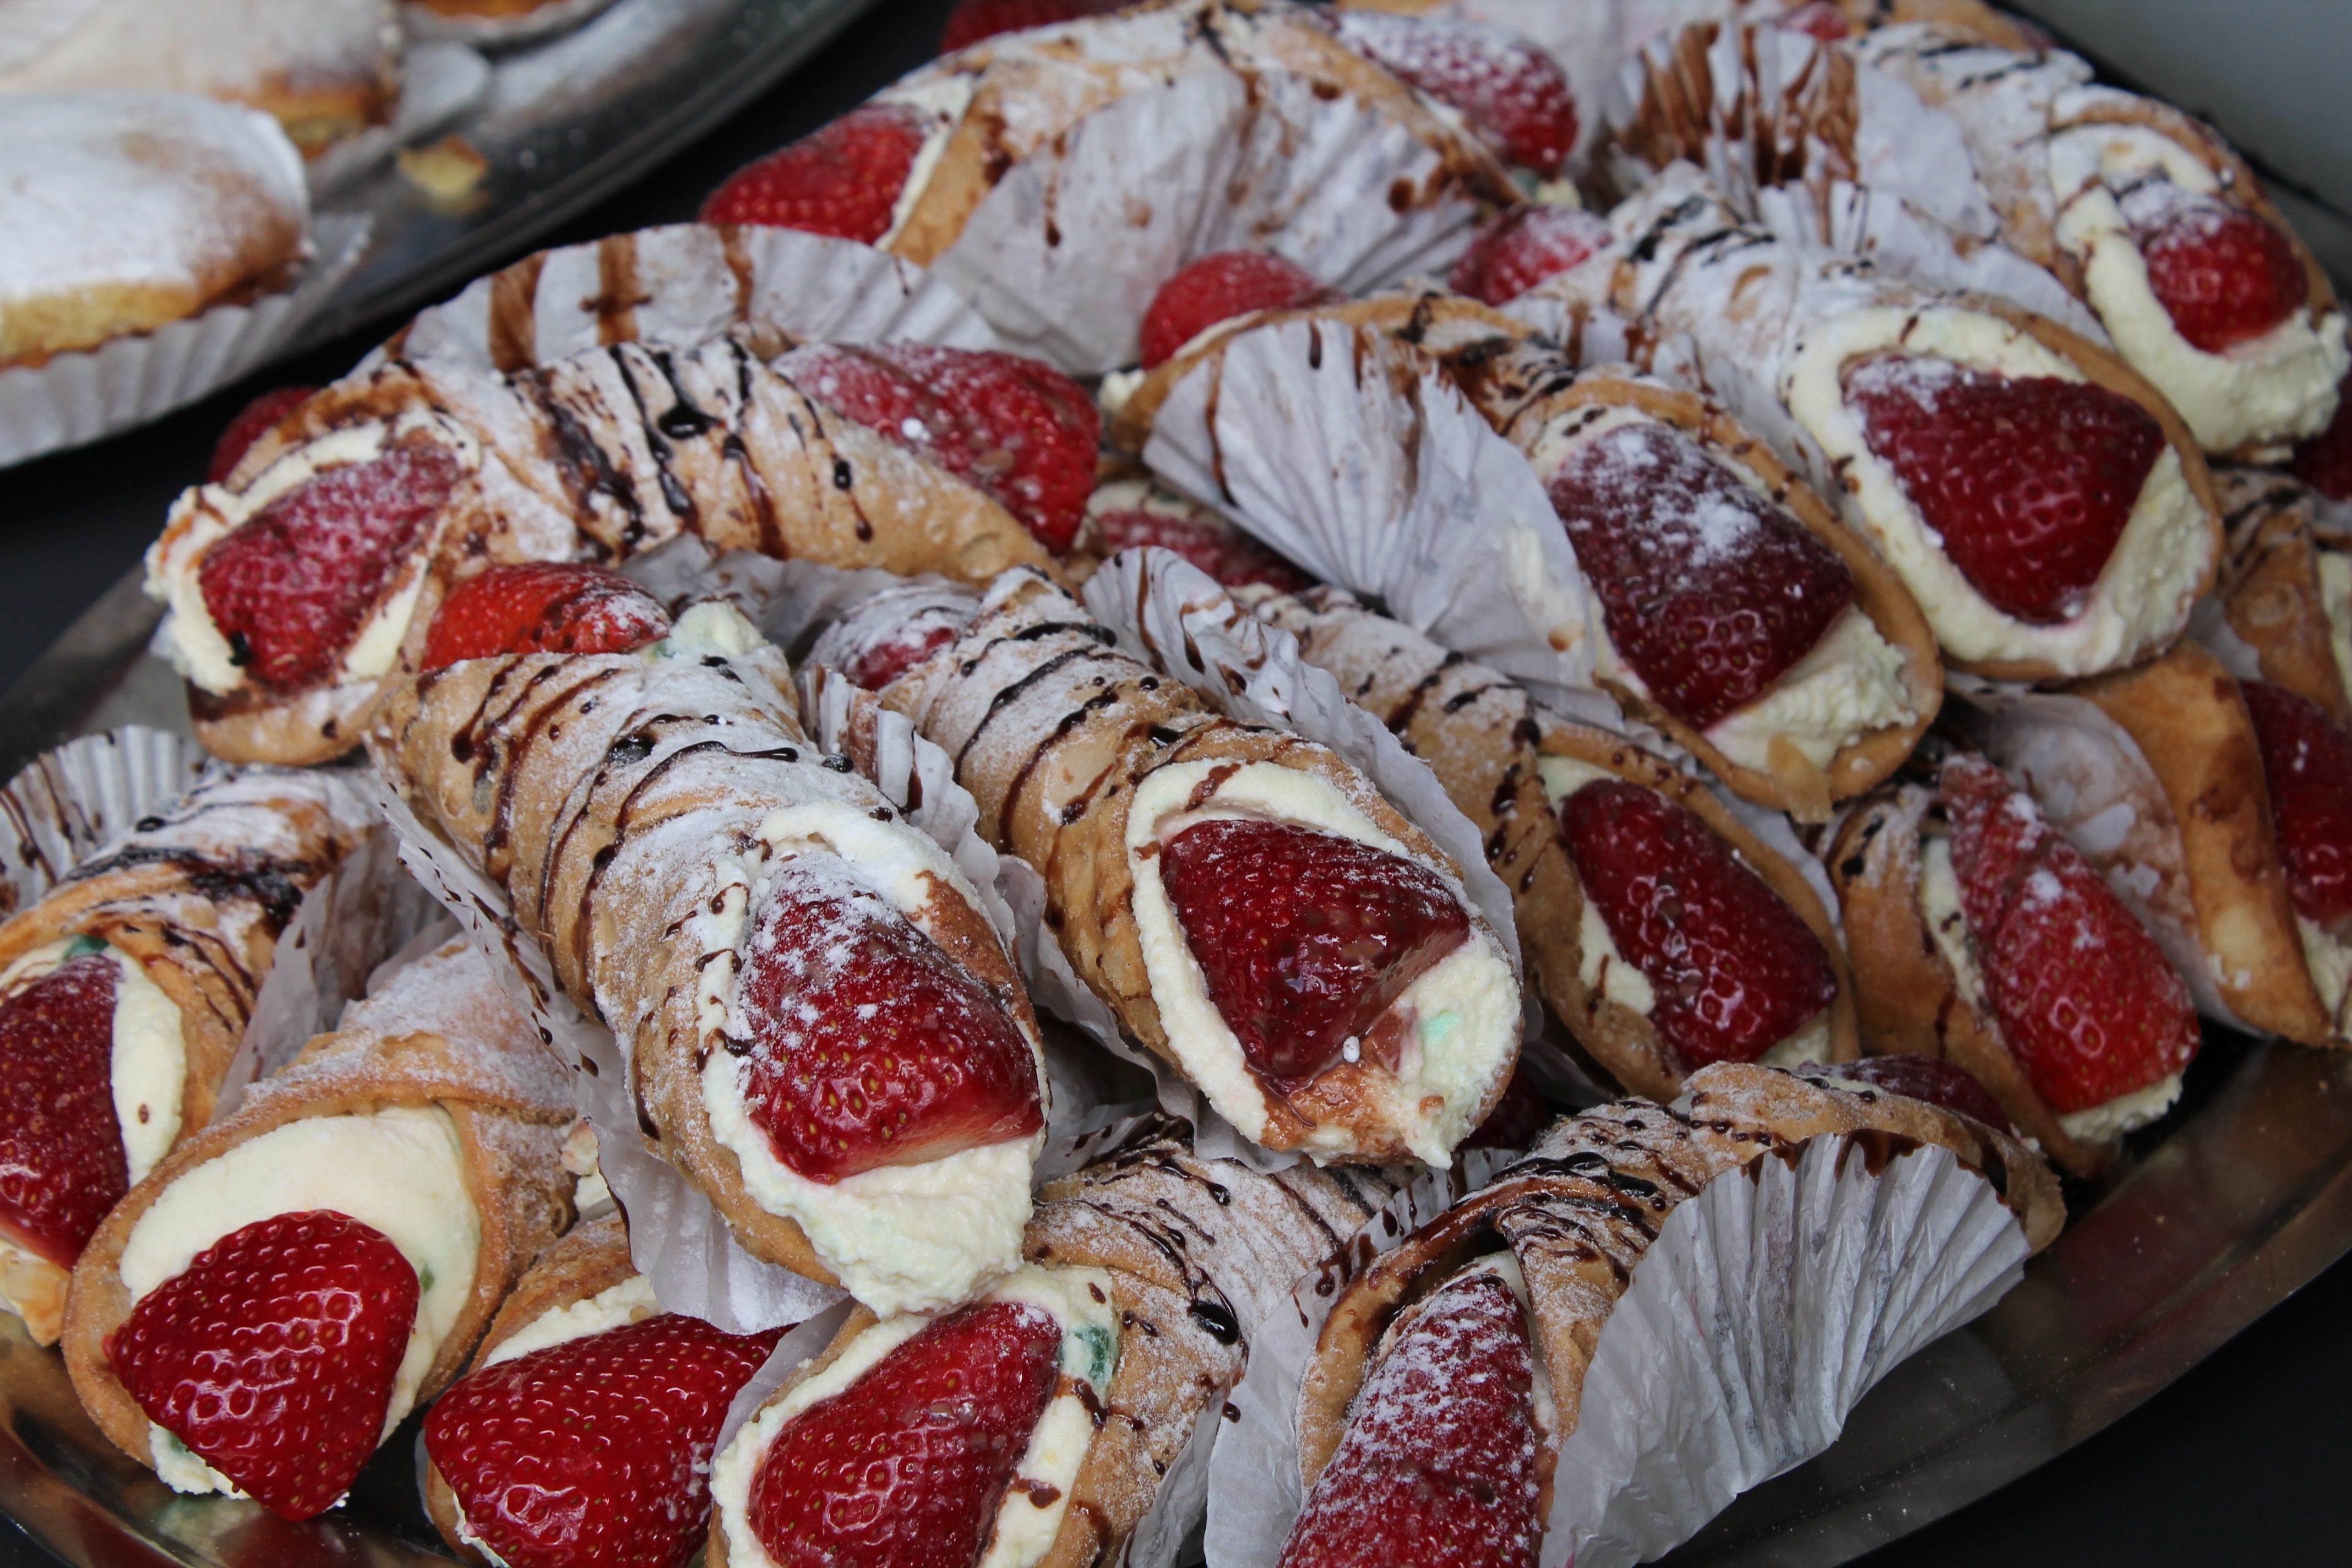
fruit, berry, sweet, dish, food, red, produce, dessert, cuisine, cream, delicious, homemade, pie, pastry, bakery, strawberry, cherry pie, tasty, strawberries, baked goods, cakes, danish pastry, pavlova, fruit cake